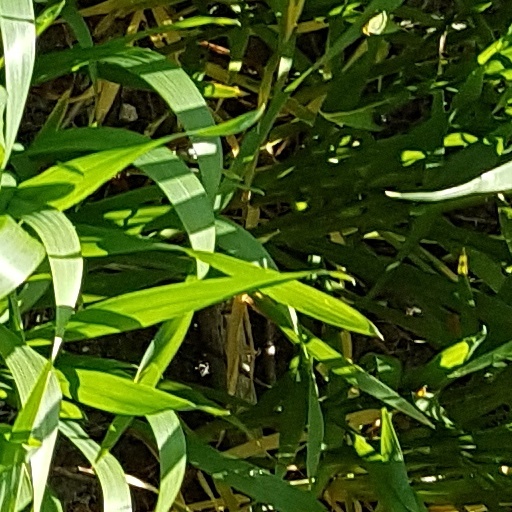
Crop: wheat